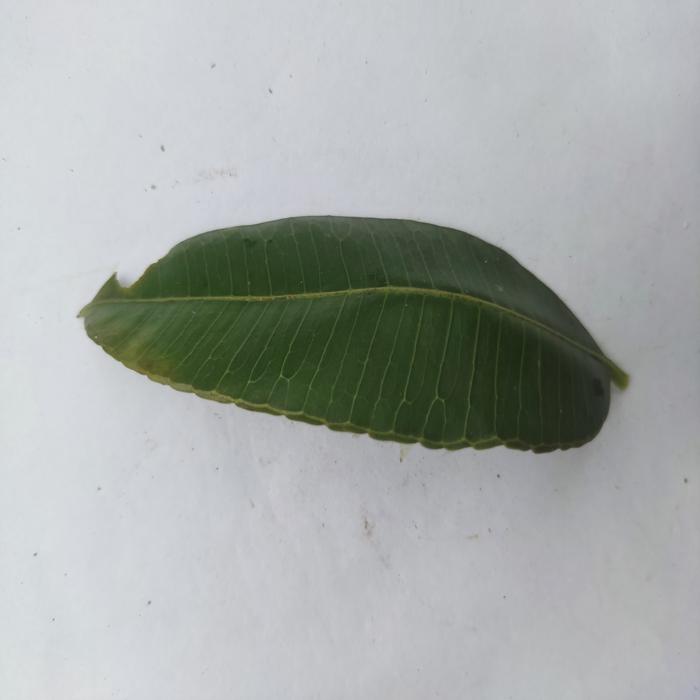
Crop: Hog Plum
Leaf condition: Heathy_Leaf